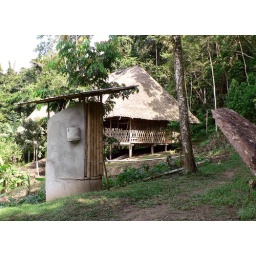
Ecologically minded volunteers built this compost toilet in partnership with the indigenous people. Previously, the forest was their toilet